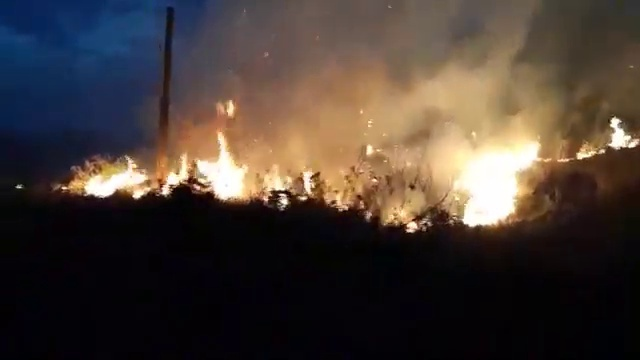
Fire: yes
Smoke: yes